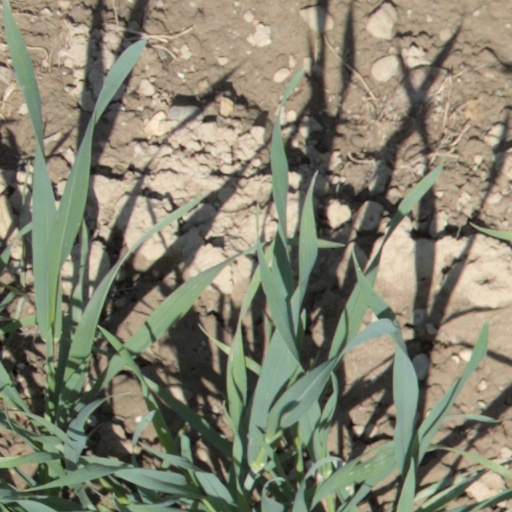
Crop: wheat